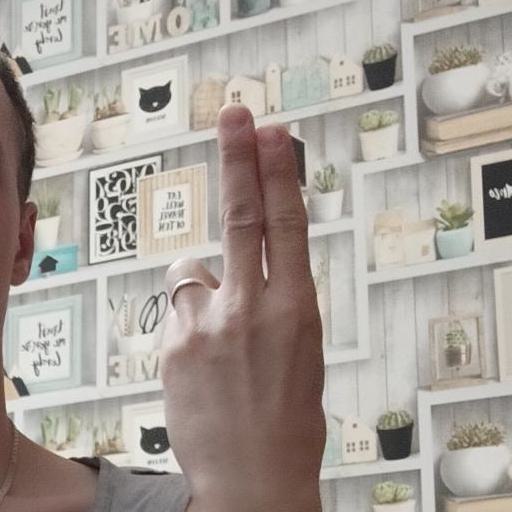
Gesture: two_up_inverted